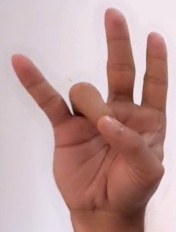
ASL sign: 7